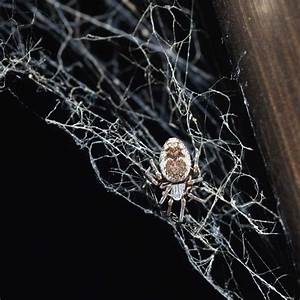
Label: spider